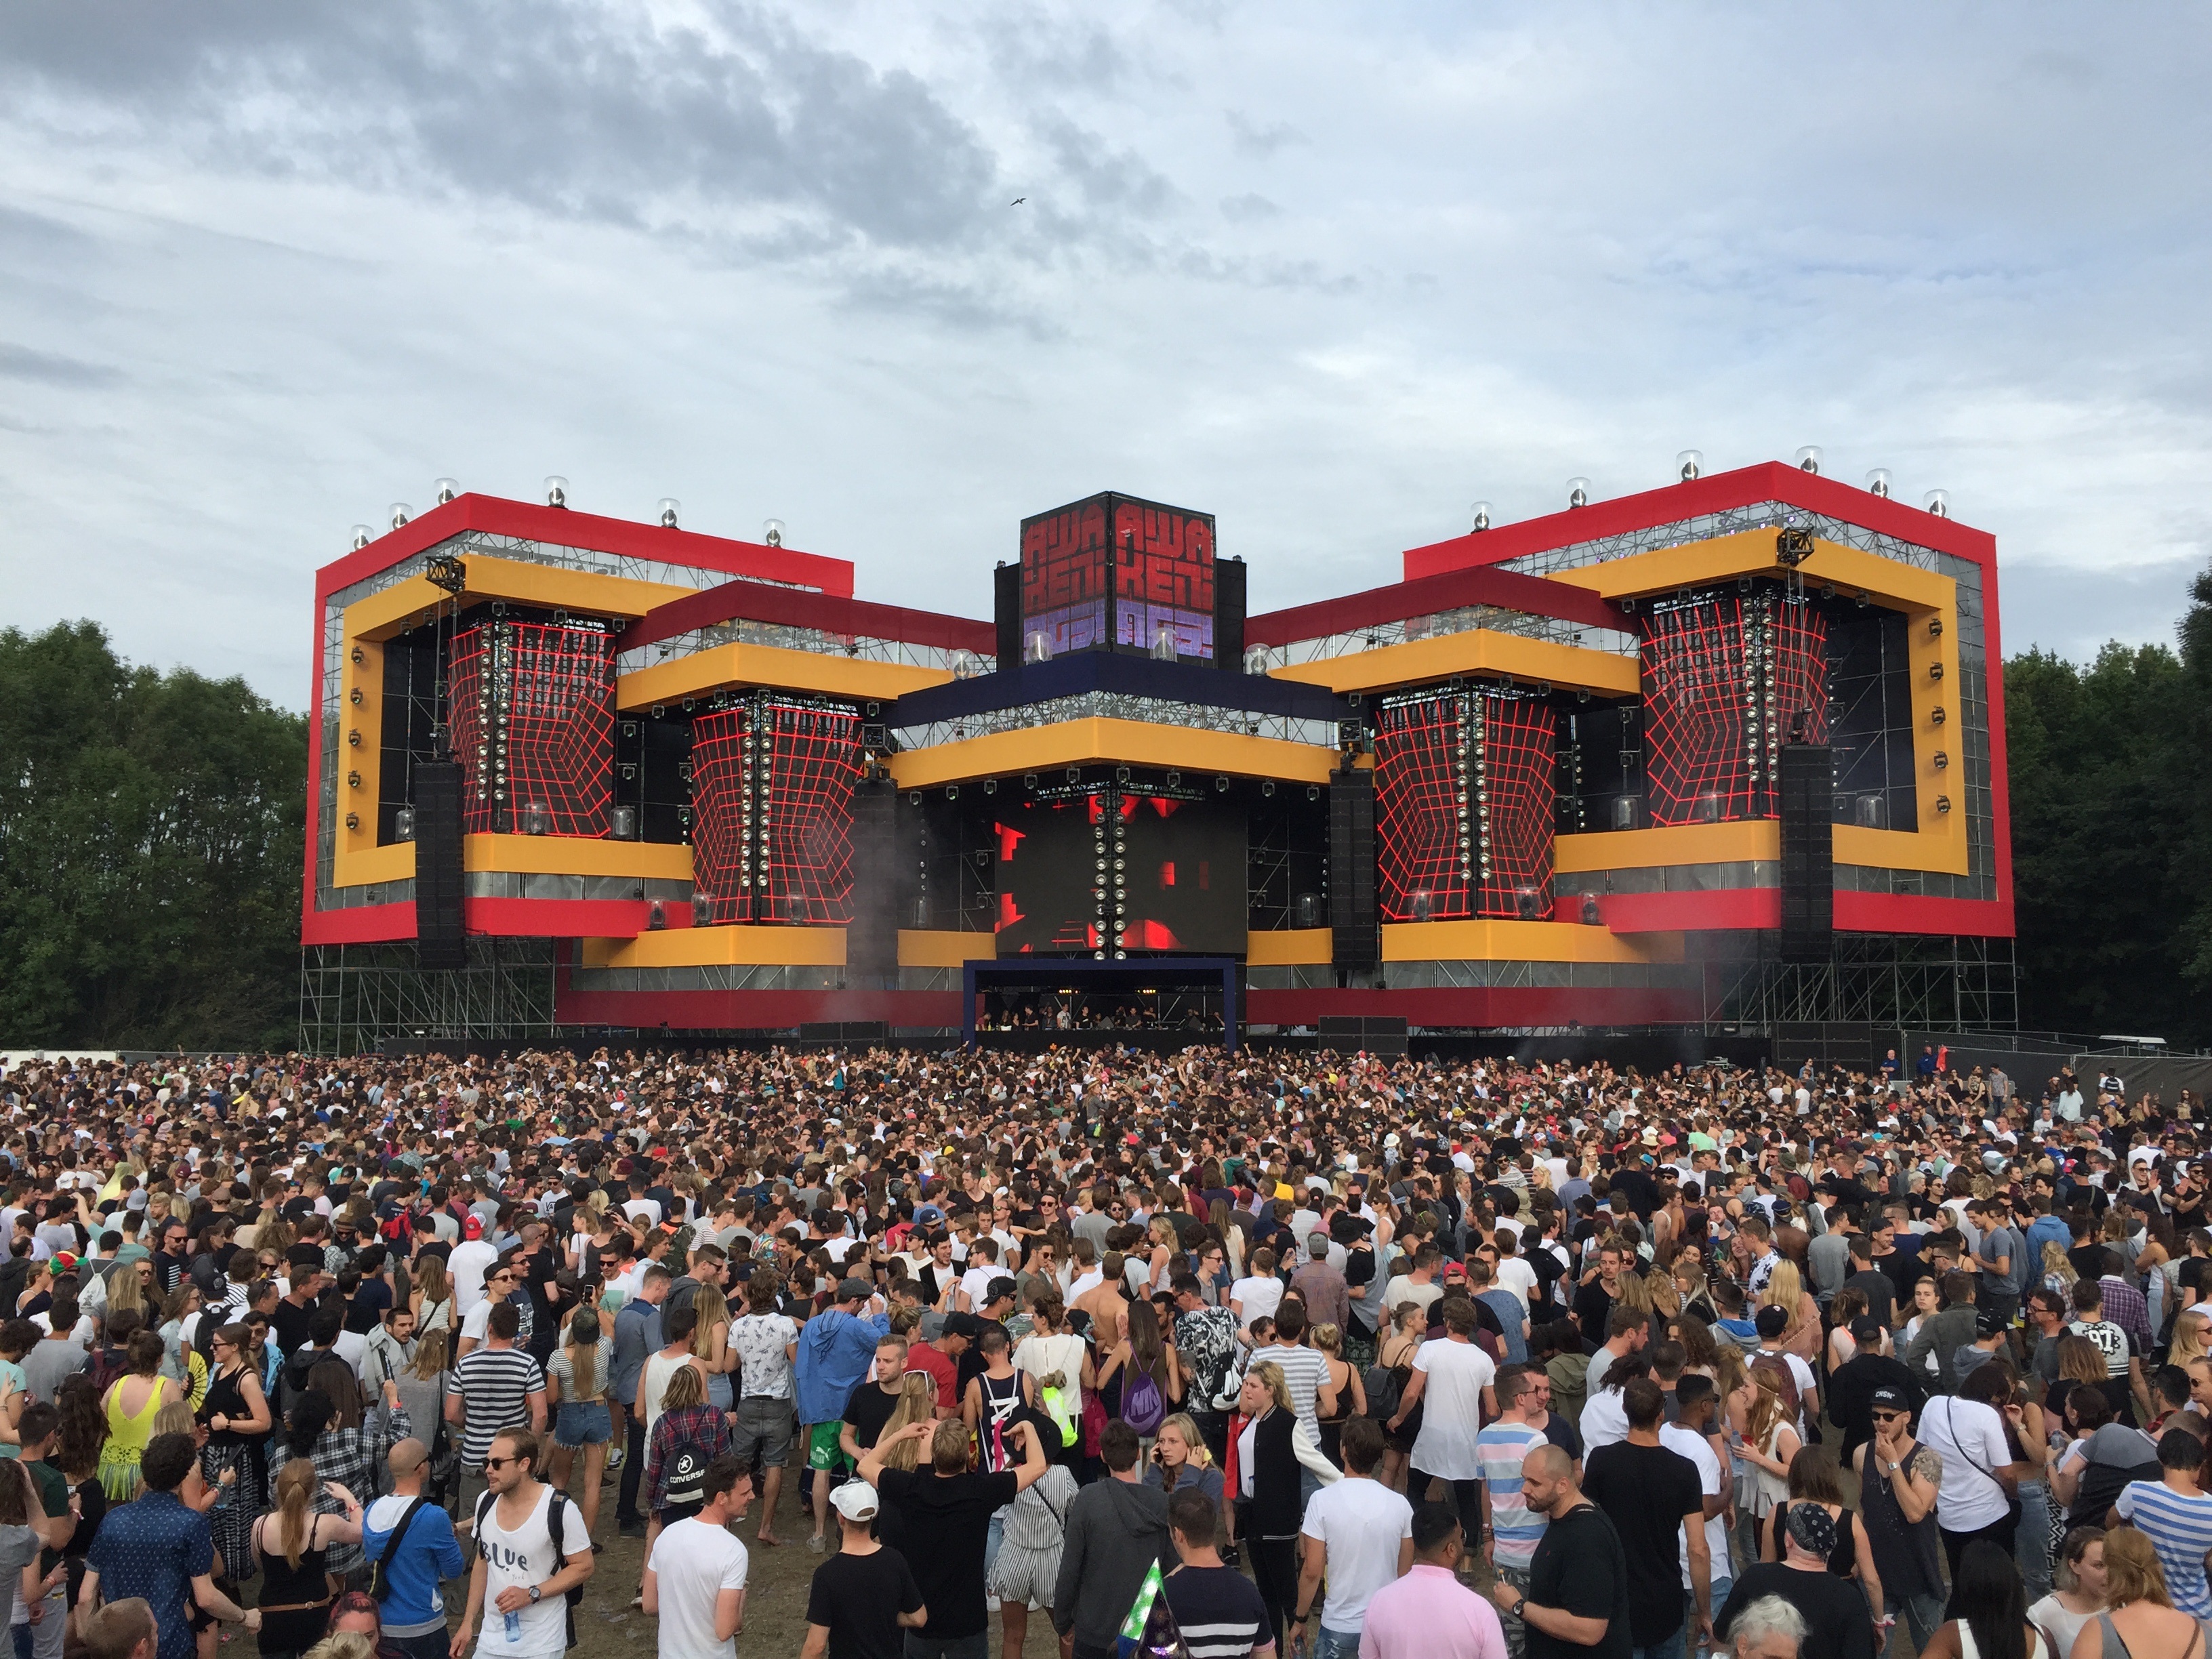
music, people, crowd, audience, live, dance, set, dj, festival, party, event, feast, techno, to listen, scenography, hangout, have fun, stay together, internships, aggregation